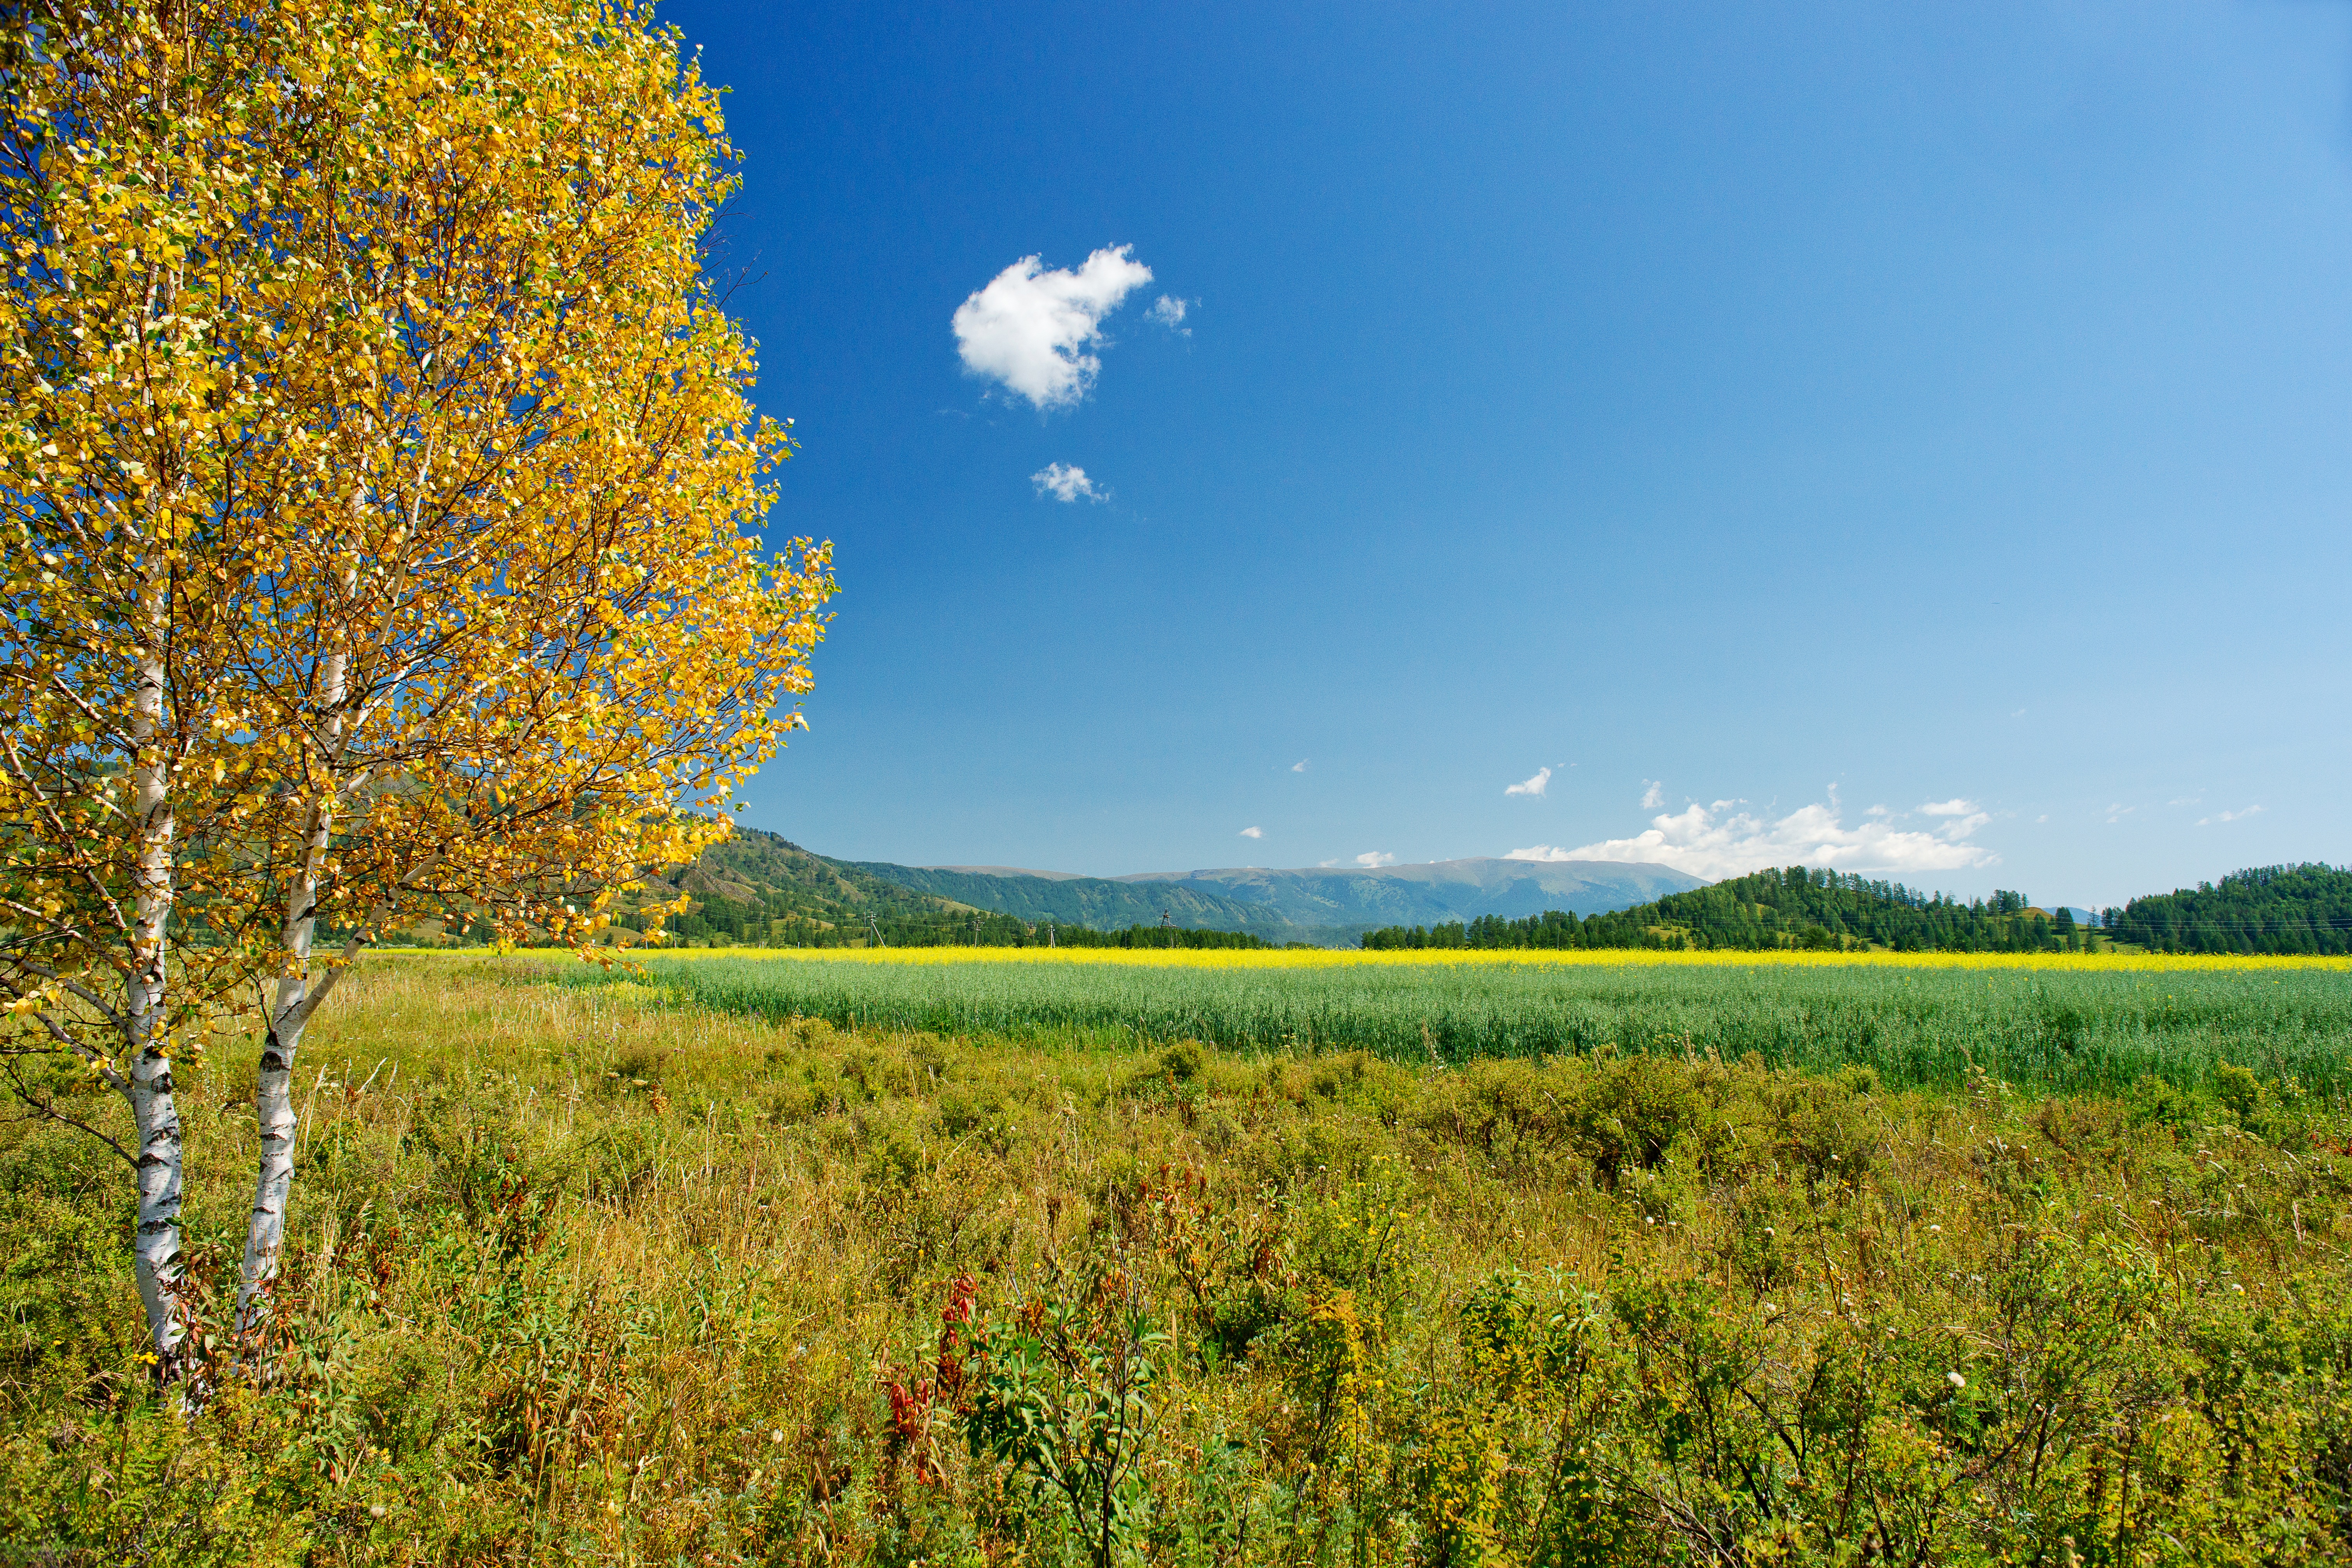
landscape, tree, nature, grass, horizon, plant, sky, field, meadow, prairie, sunlight, morning, leaf, hill, flower, green, birch, pasture, autumn, agriculture, season, plain, mountains, grassland, bright, day, habitat, yellow leaves, autumn forest, ecosystem, golden autumn, living nature, green grass, rural area, altai, natural environment, grass family, woody plant